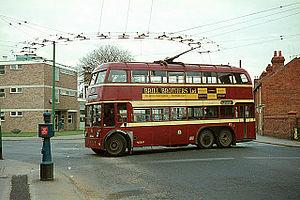
Ci-après la liste de trolleybus au Royaume-Uni. Il n'y a plus aucun trolleybus en circulation sur le territoire britannique depuis le 26 mars 1972. Le dernier réseau étant retiré à Bradford.
Le trolleybus ou trolley, est un véhicule électrique de transport en commun de voyageurs. Monté comme un autobus, il n'est pas propulsé par un moteur thermique mais par un moteur électrique. Son courant lui est fourni par deux caténaires, généralement appelées « lignes aériennes de contact » ou encore bifilaires. Ils sont ainsi à distinguer des bus électriques, qui fonctionnent avec des batteries.